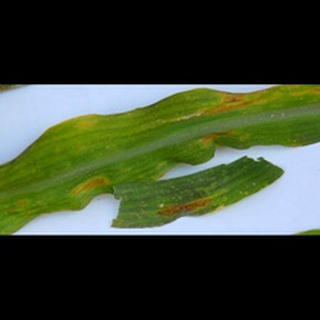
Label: corn_northern_leaf_blight